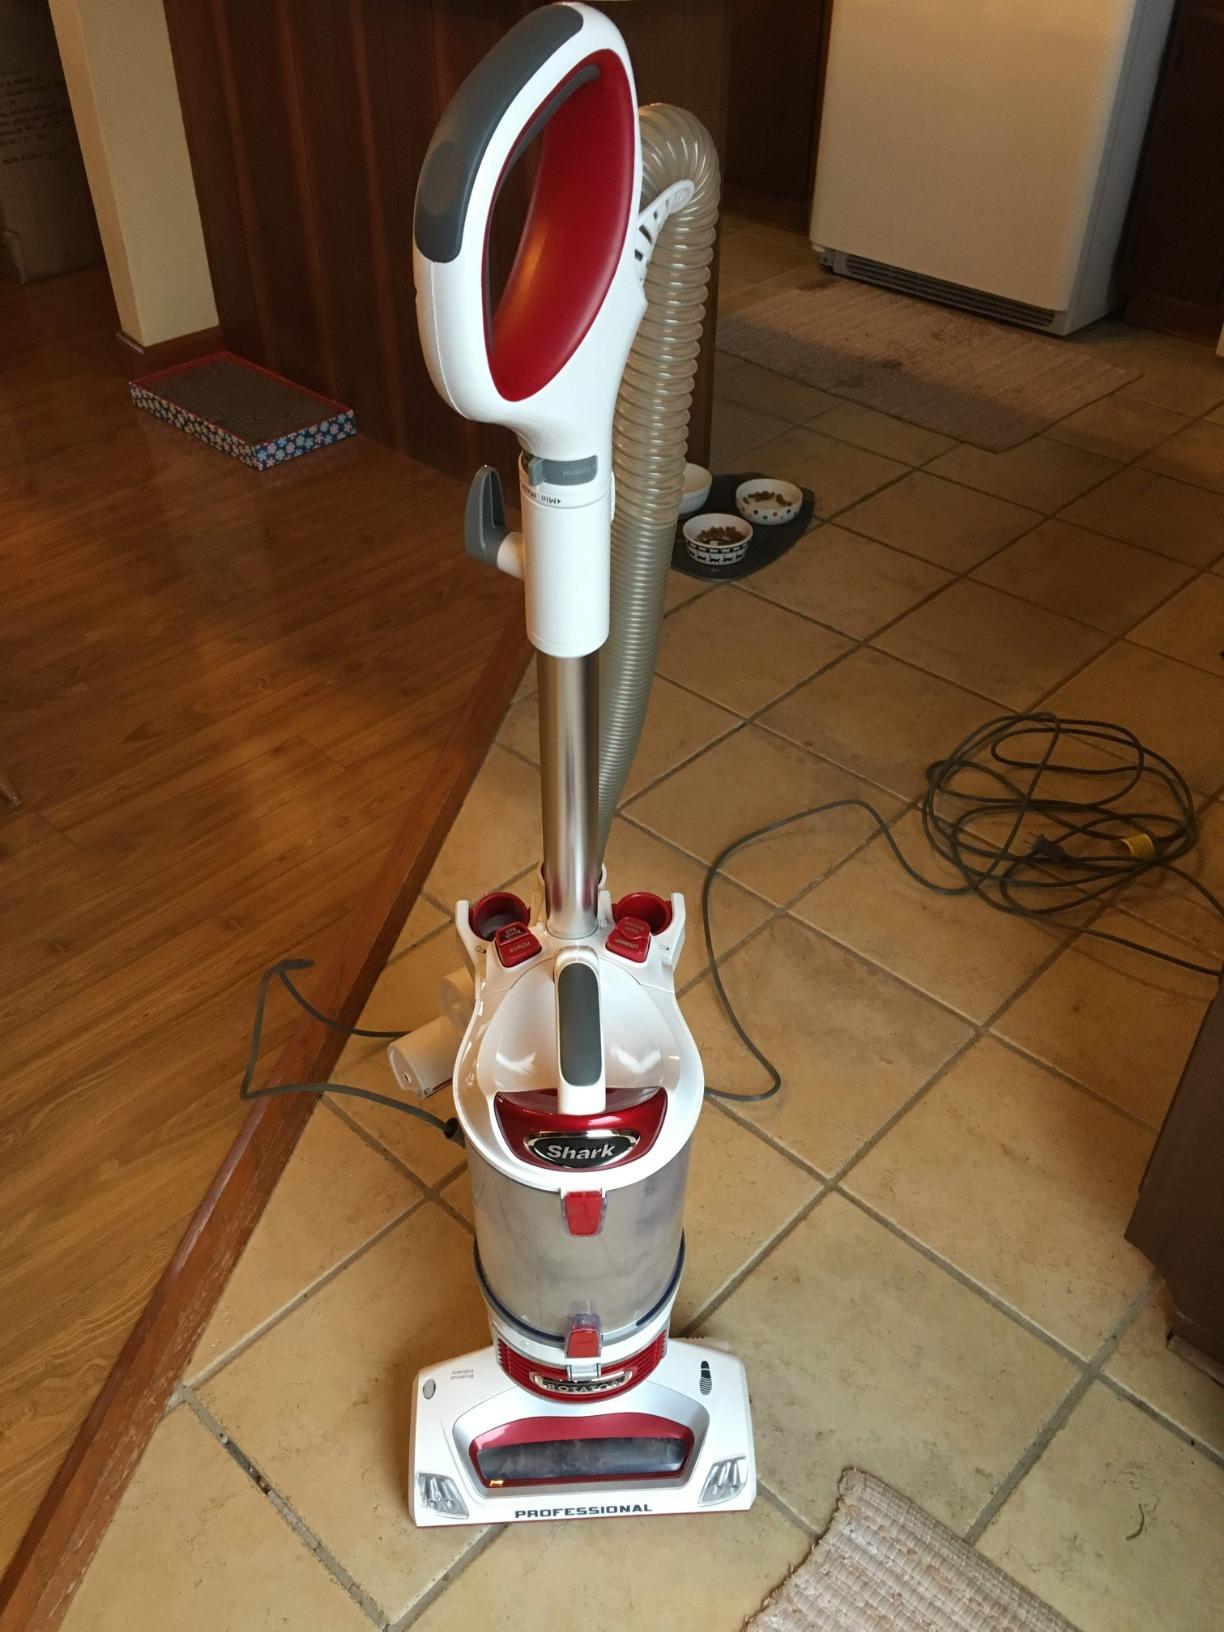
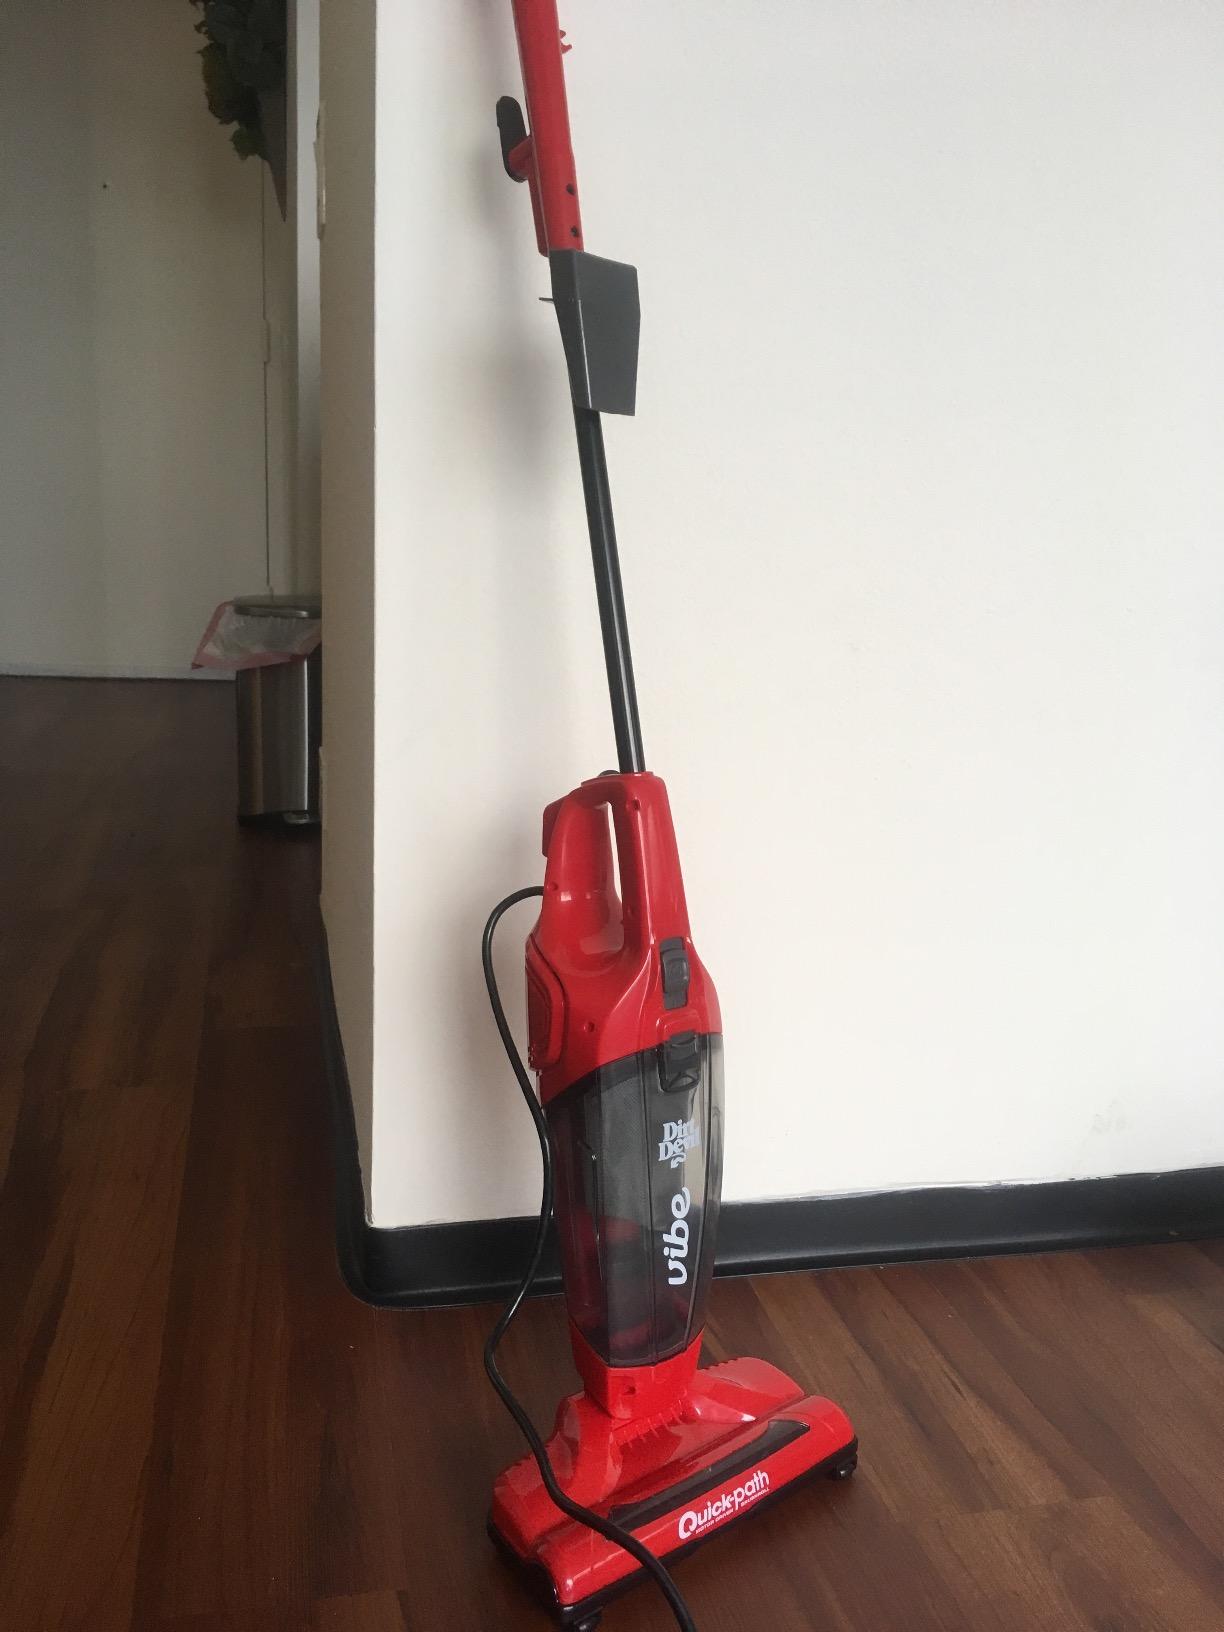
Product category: items_vacuum
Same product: no